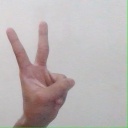
अक्षर: क